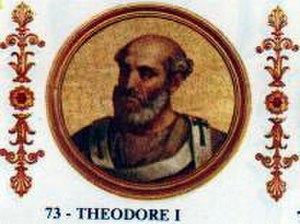
Pave Teodor 1.
Teodor 1. var pave fra 24. november 642 til sin død i 649.